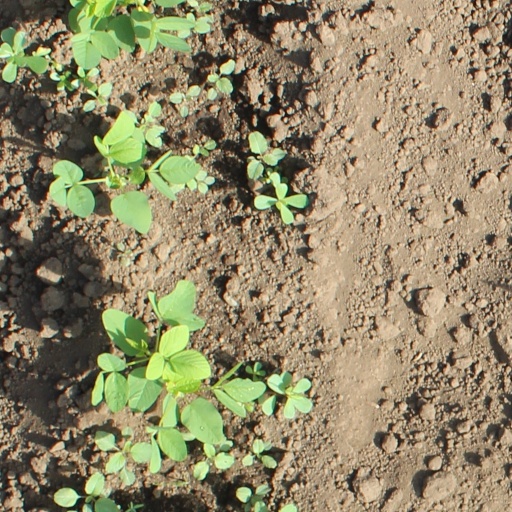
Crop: soybean